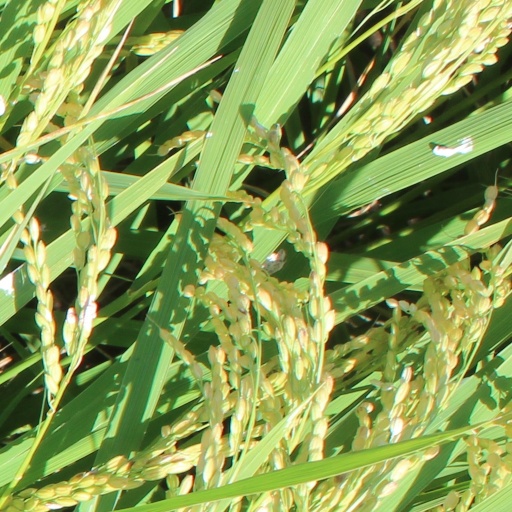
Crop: rice